Dean Martin

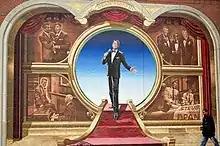
Mural of Dean Martin in Steubenville, Ohio

Martin was born Dino Paul Crocetti on June 7, 1917, in Steubenville, Ohio, to Italian father Gaetano Alfonso Crocetti (1894–1967) and Italian-American mother Angela Crocetti (1897–1966). Gaetano, who was a barber, was originally from Montesilvano, Pescara, and Angela was born December 18, 1897, in Fernwood, Ohio. Angela's father, Domenico Barra, emigrated from Monasterolo, Bergamo. Martin had an older brother Guglielmo "William" Antonio Crocetti (1916–1968). At 15, Martin billed himself as "Kid Crochet". His prizefighting earned him a broken nose (later straightened), a scarred lip, many broken knuckles (a result of not being able to afford tape used to wrap boxers' hands), and a bruised body. Of his 12 bouts, Martin said that he "won all but 11." For a time, he shared a New York City apartment with Sonny King, who was also starting in show business and had little money. The two reportedly charged people to watch them bare-knuckle box each other in their apartment, fighting until one was knocked out. Martin knocked out King in the first round of an amateur boxing match. Martin gave up boxing to work as a roulette stickman and croupier in an illegal casino behind a tobacco shop, where he had started as a stock boy. At the same time, he sang with local bands, calling himself "Dino Martini" (after the Metropolitan Opera tenor Nino Martini). Martin got his break working for the Ernie McKay Orchestra. He sang in a crooning style influenced by Harry Mills of The Mills Brothers and Perry Como. By late 1940, Martin had begun singing for Cleveland bandleader Sammy Watkins, who suggested he change his name to Dean Martin. He stayed with Watkins until at least May 1943. By fall 1943, Martin had begun performing in New York. He was drafted into the U.S. Army during World War II but was discharged after 14 months due to a hernia.